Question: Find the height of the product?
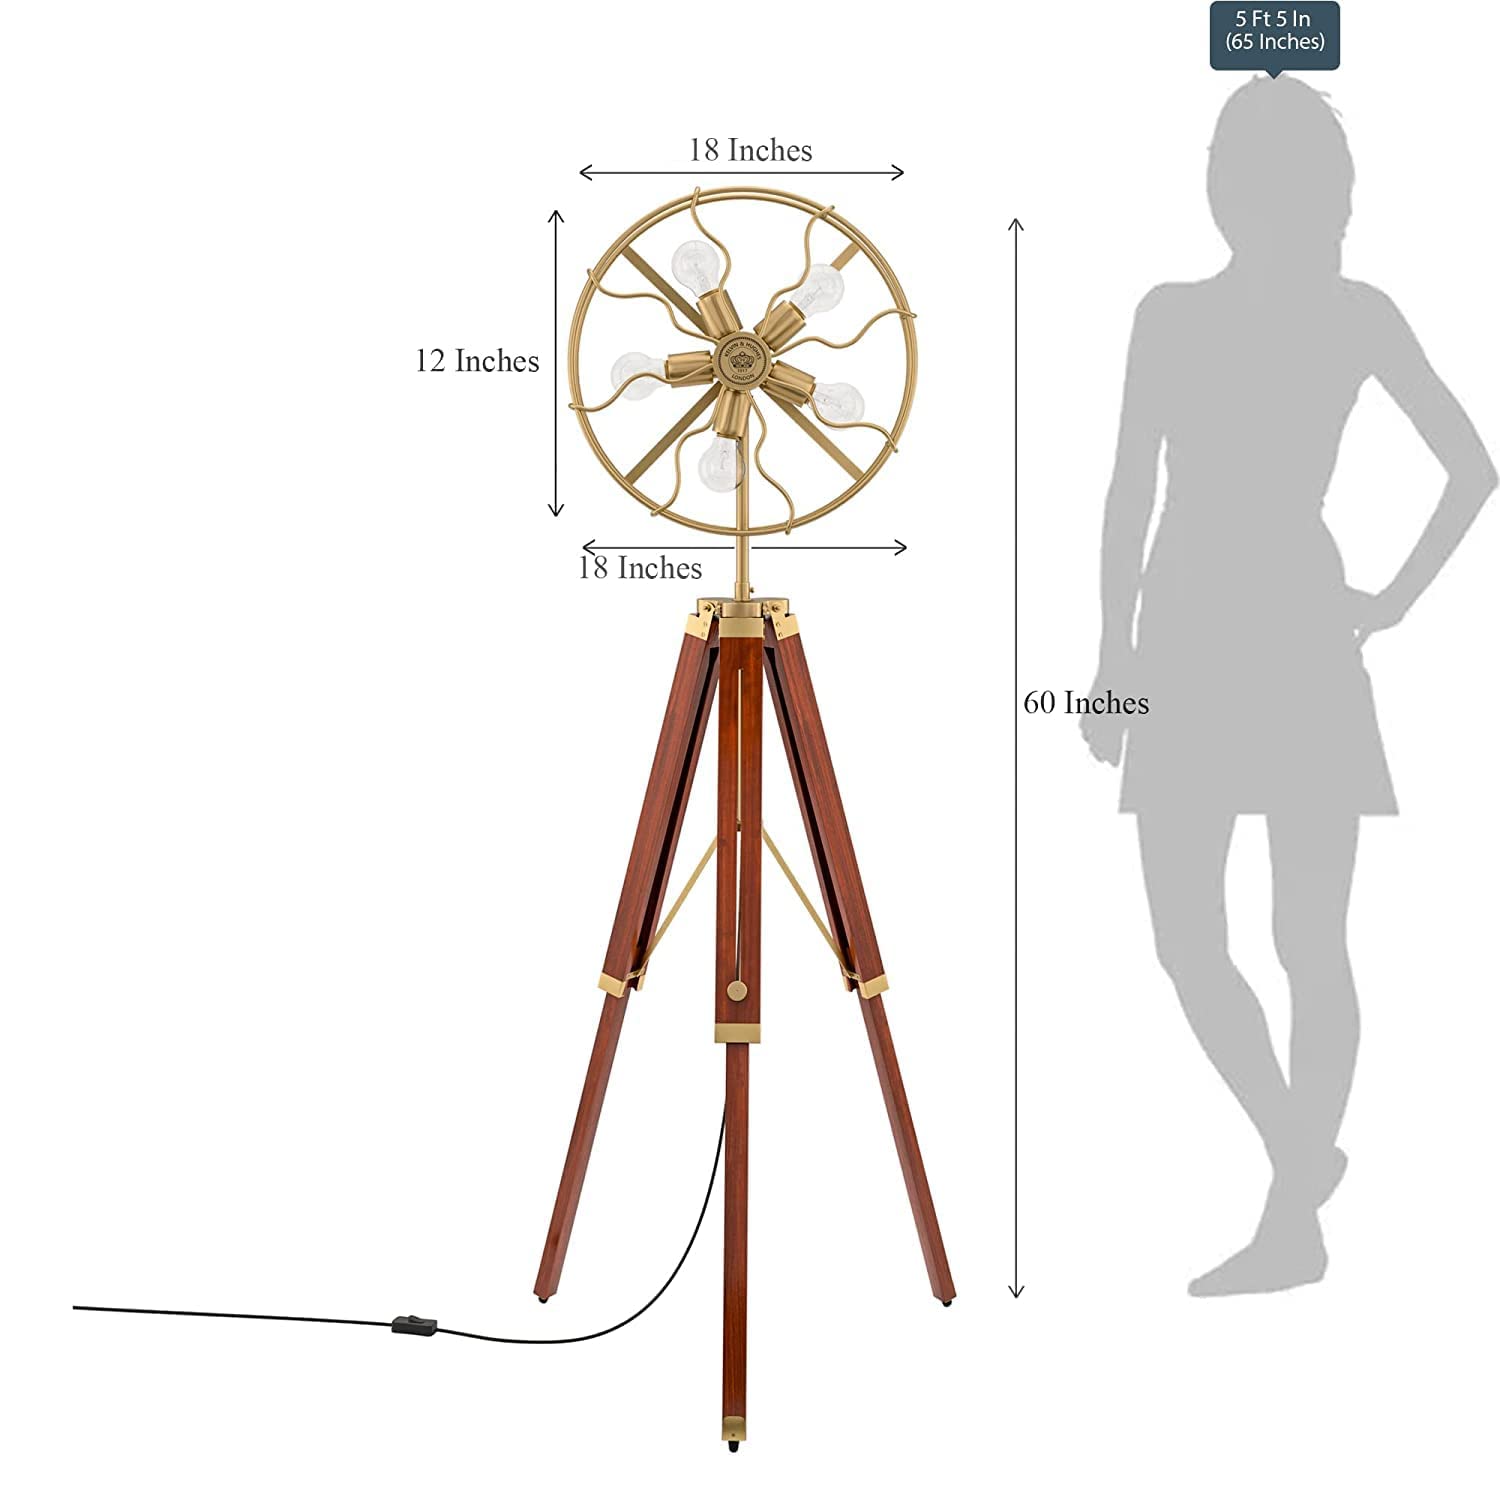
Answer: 12.0 inch